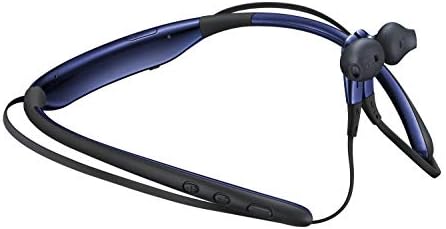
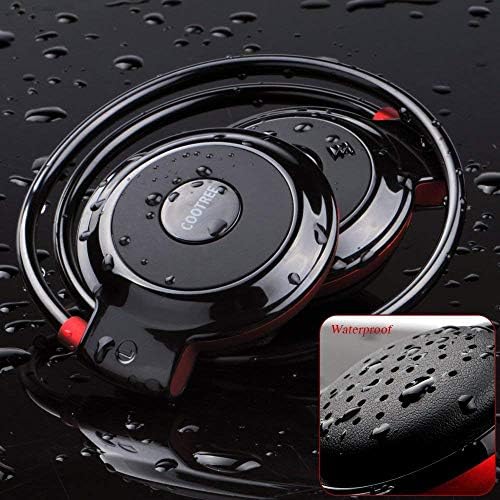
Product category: headphones
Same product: no